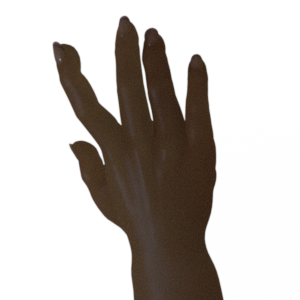
Label: paper